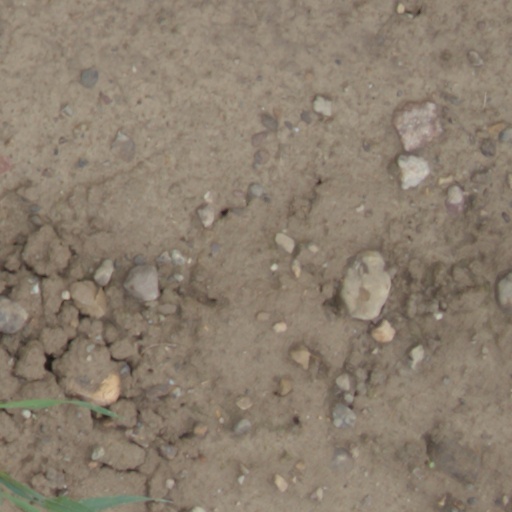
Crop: wheat